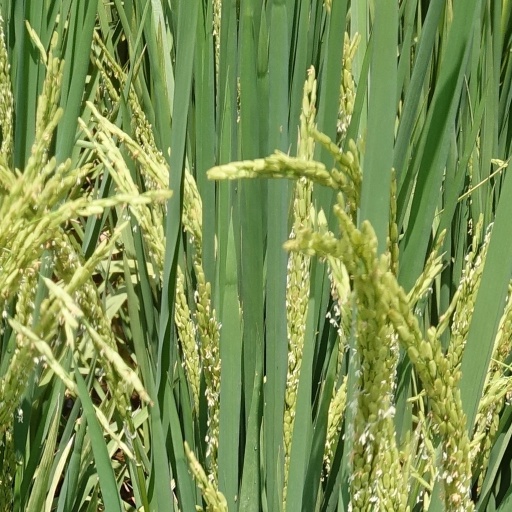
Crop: rice